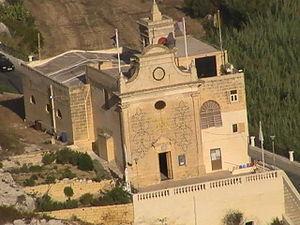
Ix-Xlendi, ou plus simplement Xlendi, est une communauté villageoise, lieu d'un comité de gestion, appartenant au conseil local d'Il-Munxar, située au sud-ouest de Gozo à Malte. Elle est située au bord d'une baie indentée et abritée de falaises, la baie de Xlendi, au débouché d'une vallée menant à la mer.